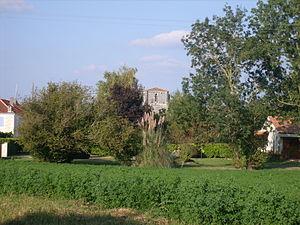
Entrée du village et clocher de Romegoux
Romegoux est une commune du sud-ouest de la France, située dans le département de la Charente-Maritime.